Answer in natural language. Which object is closer to the camera taking this photo, gray colour chair  shape square or Window? Choose between the following options: Window or gray colour chair  shape square
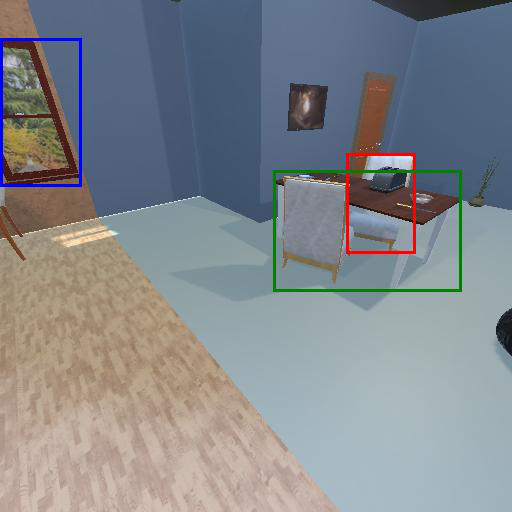
<answer>gray colour chair  shape square</answer>